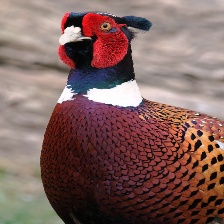
Species: RING-NECKED PHEASANT
Scientific name: PHASIANUS COLCHICUS